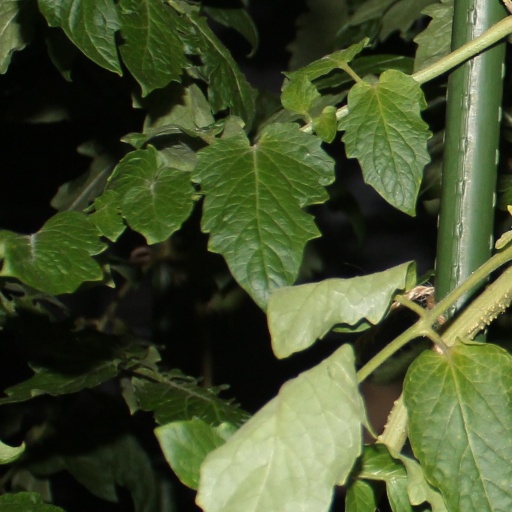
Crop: tomato